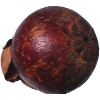
Label: mangostan